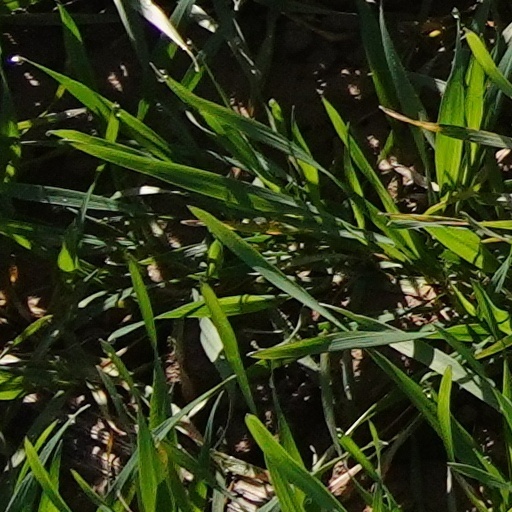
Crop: wheat